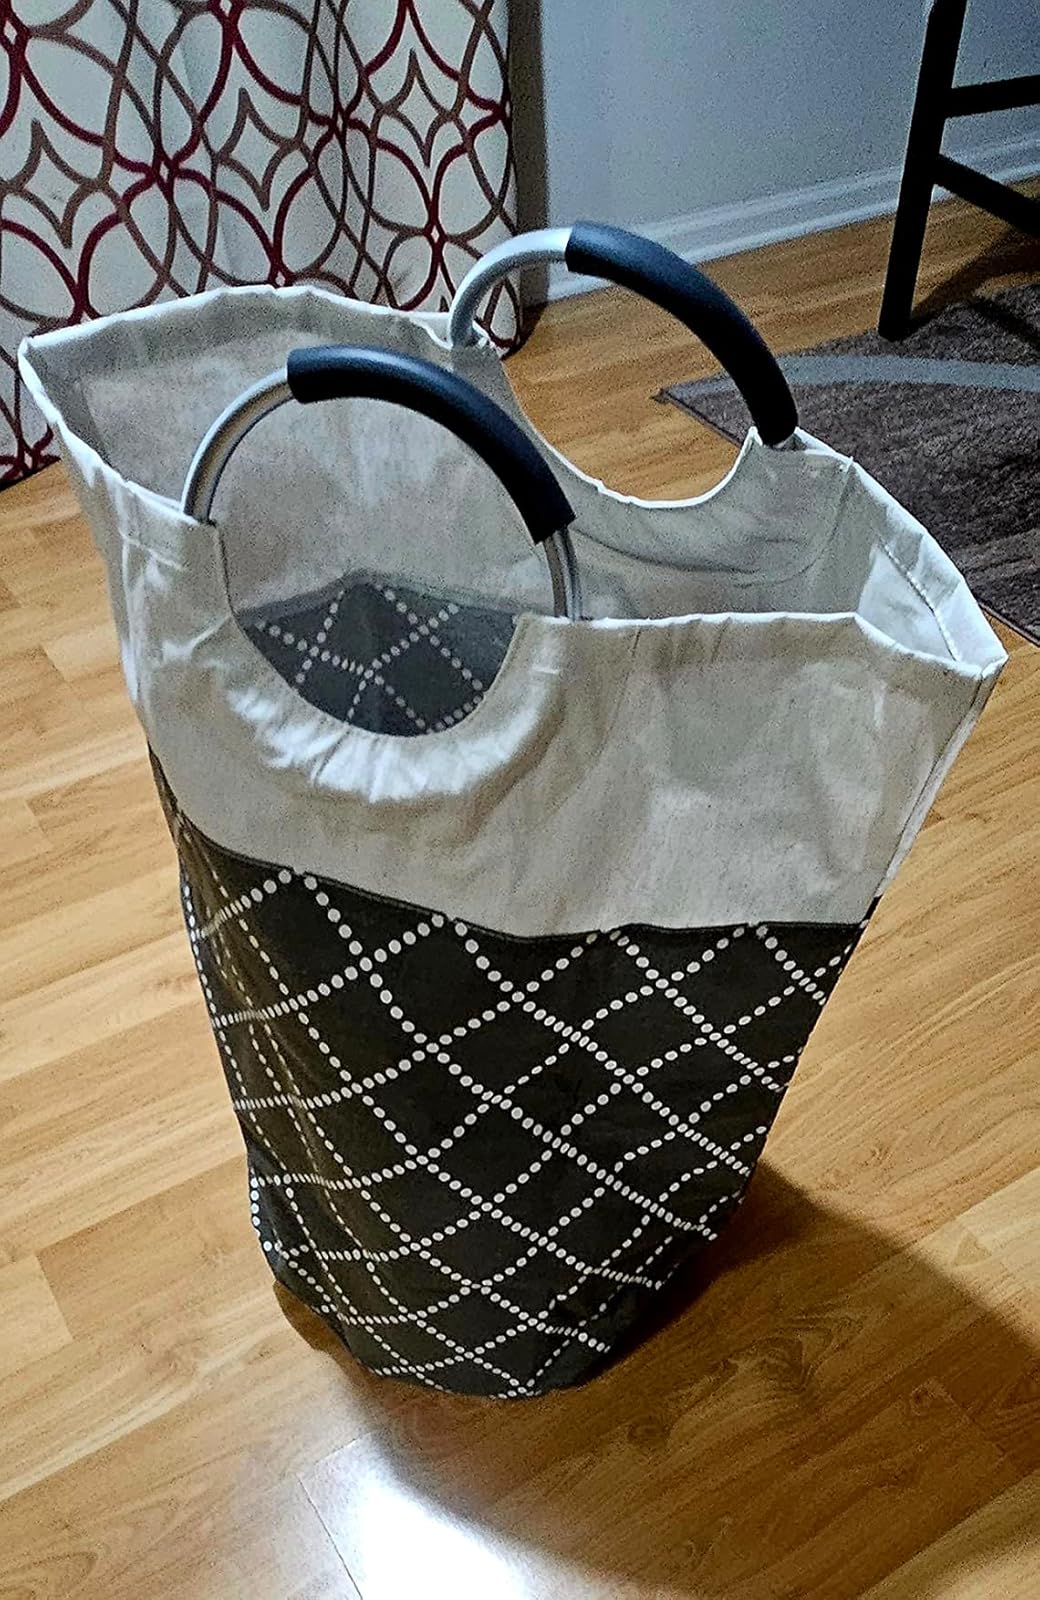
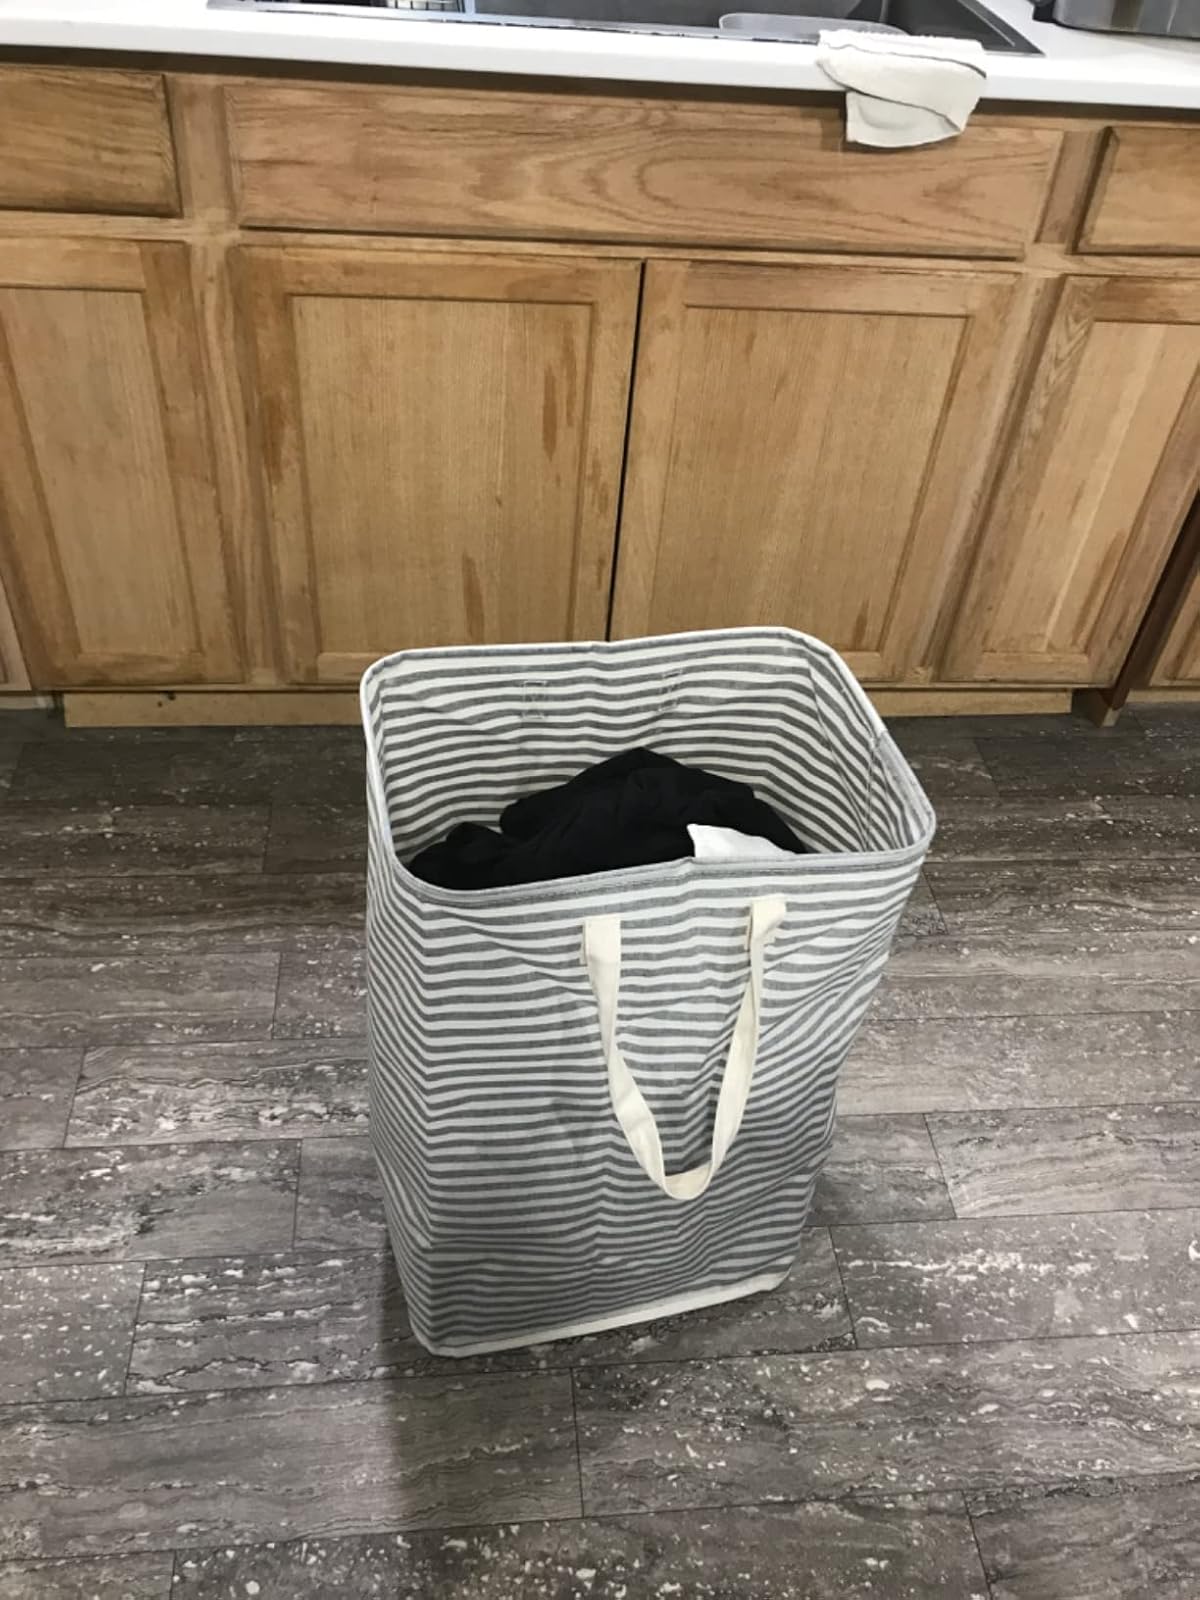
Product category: items_hamper
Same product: no